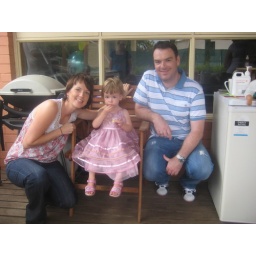
Charlotte looking cute in her party dress